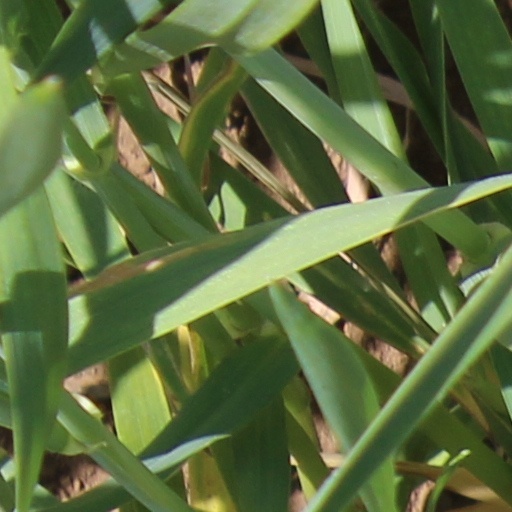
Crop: wheat